Philippe Alliot

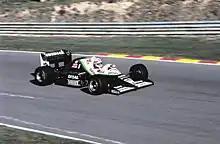
Alliot during practice for the 1985 European Grand Prix

In 1984 Alliot joined the Skoal Bandit RAM F1 team, but did not enjoy much in the way of success. After Jacques Laffite was injured at the 1986 British Grand Prix, Alliot took his place at Ligier, where he showed an improvement. He moved to Larrousse for 1987, but returned to Ligier in 1990, gaining a reputation for accidents. He has the record of most race starts without any lead lap finish.